New York State Route 216

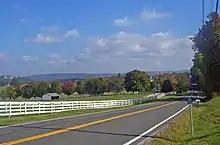
A rolling landscape with hills in the distance, a line of trees some of which are turning red, and fields in the foreground. A white fence separates them from a road that stats at bottom left and then passes between trees at the right center before cresting. At the bottom right is a small green sign with white numbers on a metal stand.

NY 216's western terminus is at an intersection with NY 52 just south of the Trump National Golf Club in Stormville, a hamlet within the town of East Fishkill. It heads northeast into the center of Stormville and intersects with Old Route 52, a former alignment of NY 52. The route makes a sharp turn to the north before intersecting with Phillips Road and turning eastward. Proceeding east, NY 216 intersects Green Haven Road (County Route 8 or CR 8) in the hamlet of Green Haven. South of this intersection is the Green Haven Correctional Facility. After intersecting with several local roads, it turns north and intersects Main Street (CR 7) in the Beekman hamlet of Poughquag. South of the Beekman Cemetery, NY 216 terminates at NY 55.